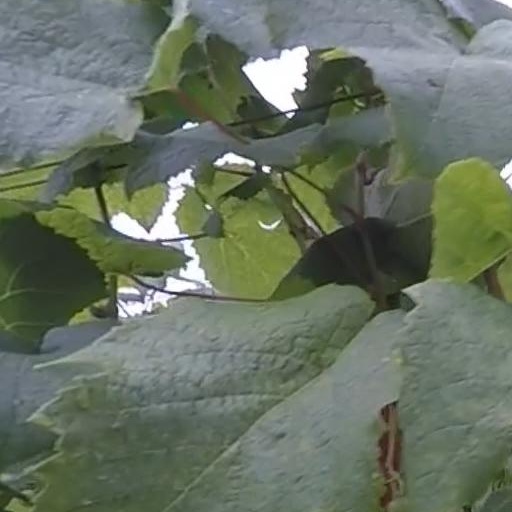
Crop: grape